Robert Montgomery Presents

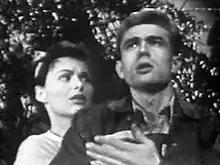
Sandra Michael scripted the 1953 "Robert Montgomery Presents" drama "Harvest" with James Dean and Nancy Sheridan

Robert Montgomery Presents is an American drama television series which was produced by NBC from January 30, 1950, until June 24, 1957. The live show had several sponsors during its eight-year run, and the title was altered to feature the sponsor, usually Lucky Strike cigarettes, for example, Robert Montgomery Presents Your Lucky Strike Theater, ...The Johnson's Wax Program, and so on.